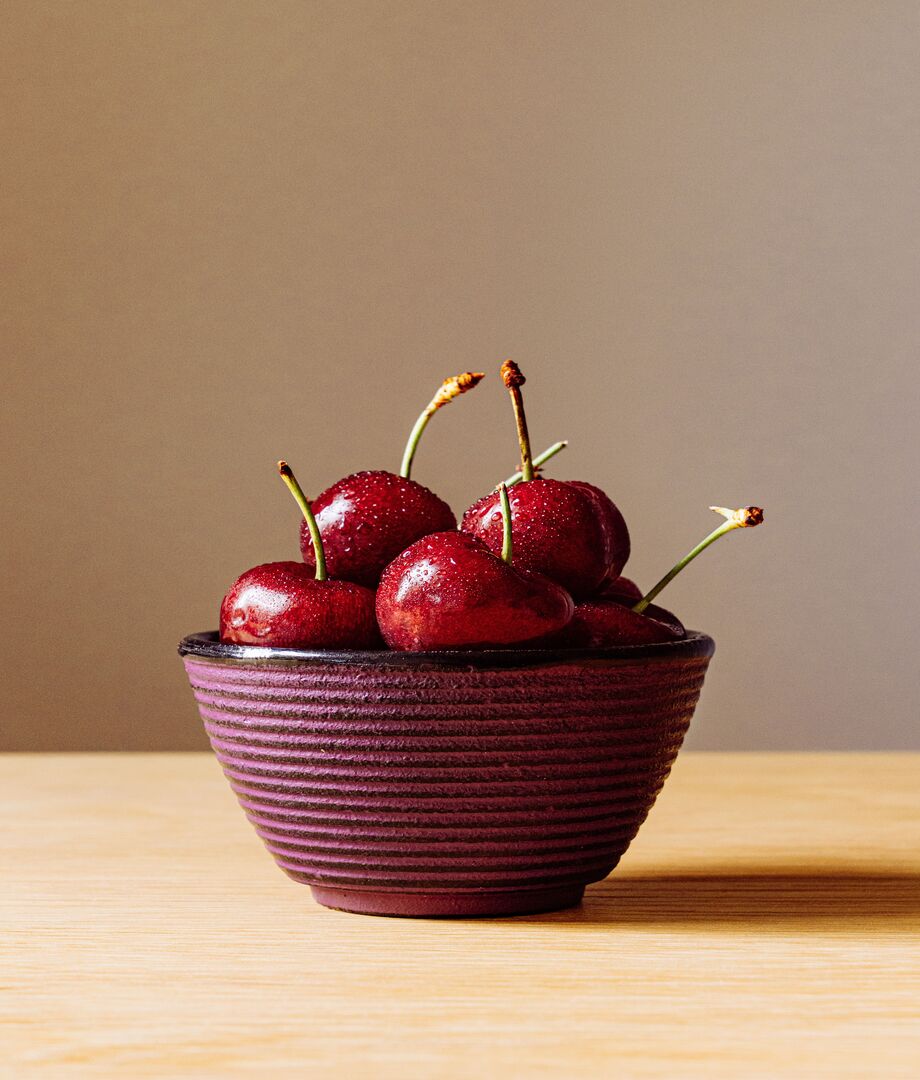
Label: cherry